Civil defense

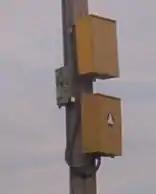
Civil defense logo on an Air raid siren control box in Kansas, US

Perhaps the most memorable aspect of the Cold War civil defense effort was the educational effort made or promoted by the government. In "Duck and Cover", Bert the Turtle advocated that children "duck and cover" when they "see the flash." Booklets such as "Survival Under Atomic Attack", "Fallout Protection" and "Nuclear War Survival Skills" were also commonplace. The transcribed radio program Stars for Defense combined hit music with civil defense advice. Government institutes created public service announcements including children's songs and distributed them to radio stations to educate the public in case of nuclear attack.